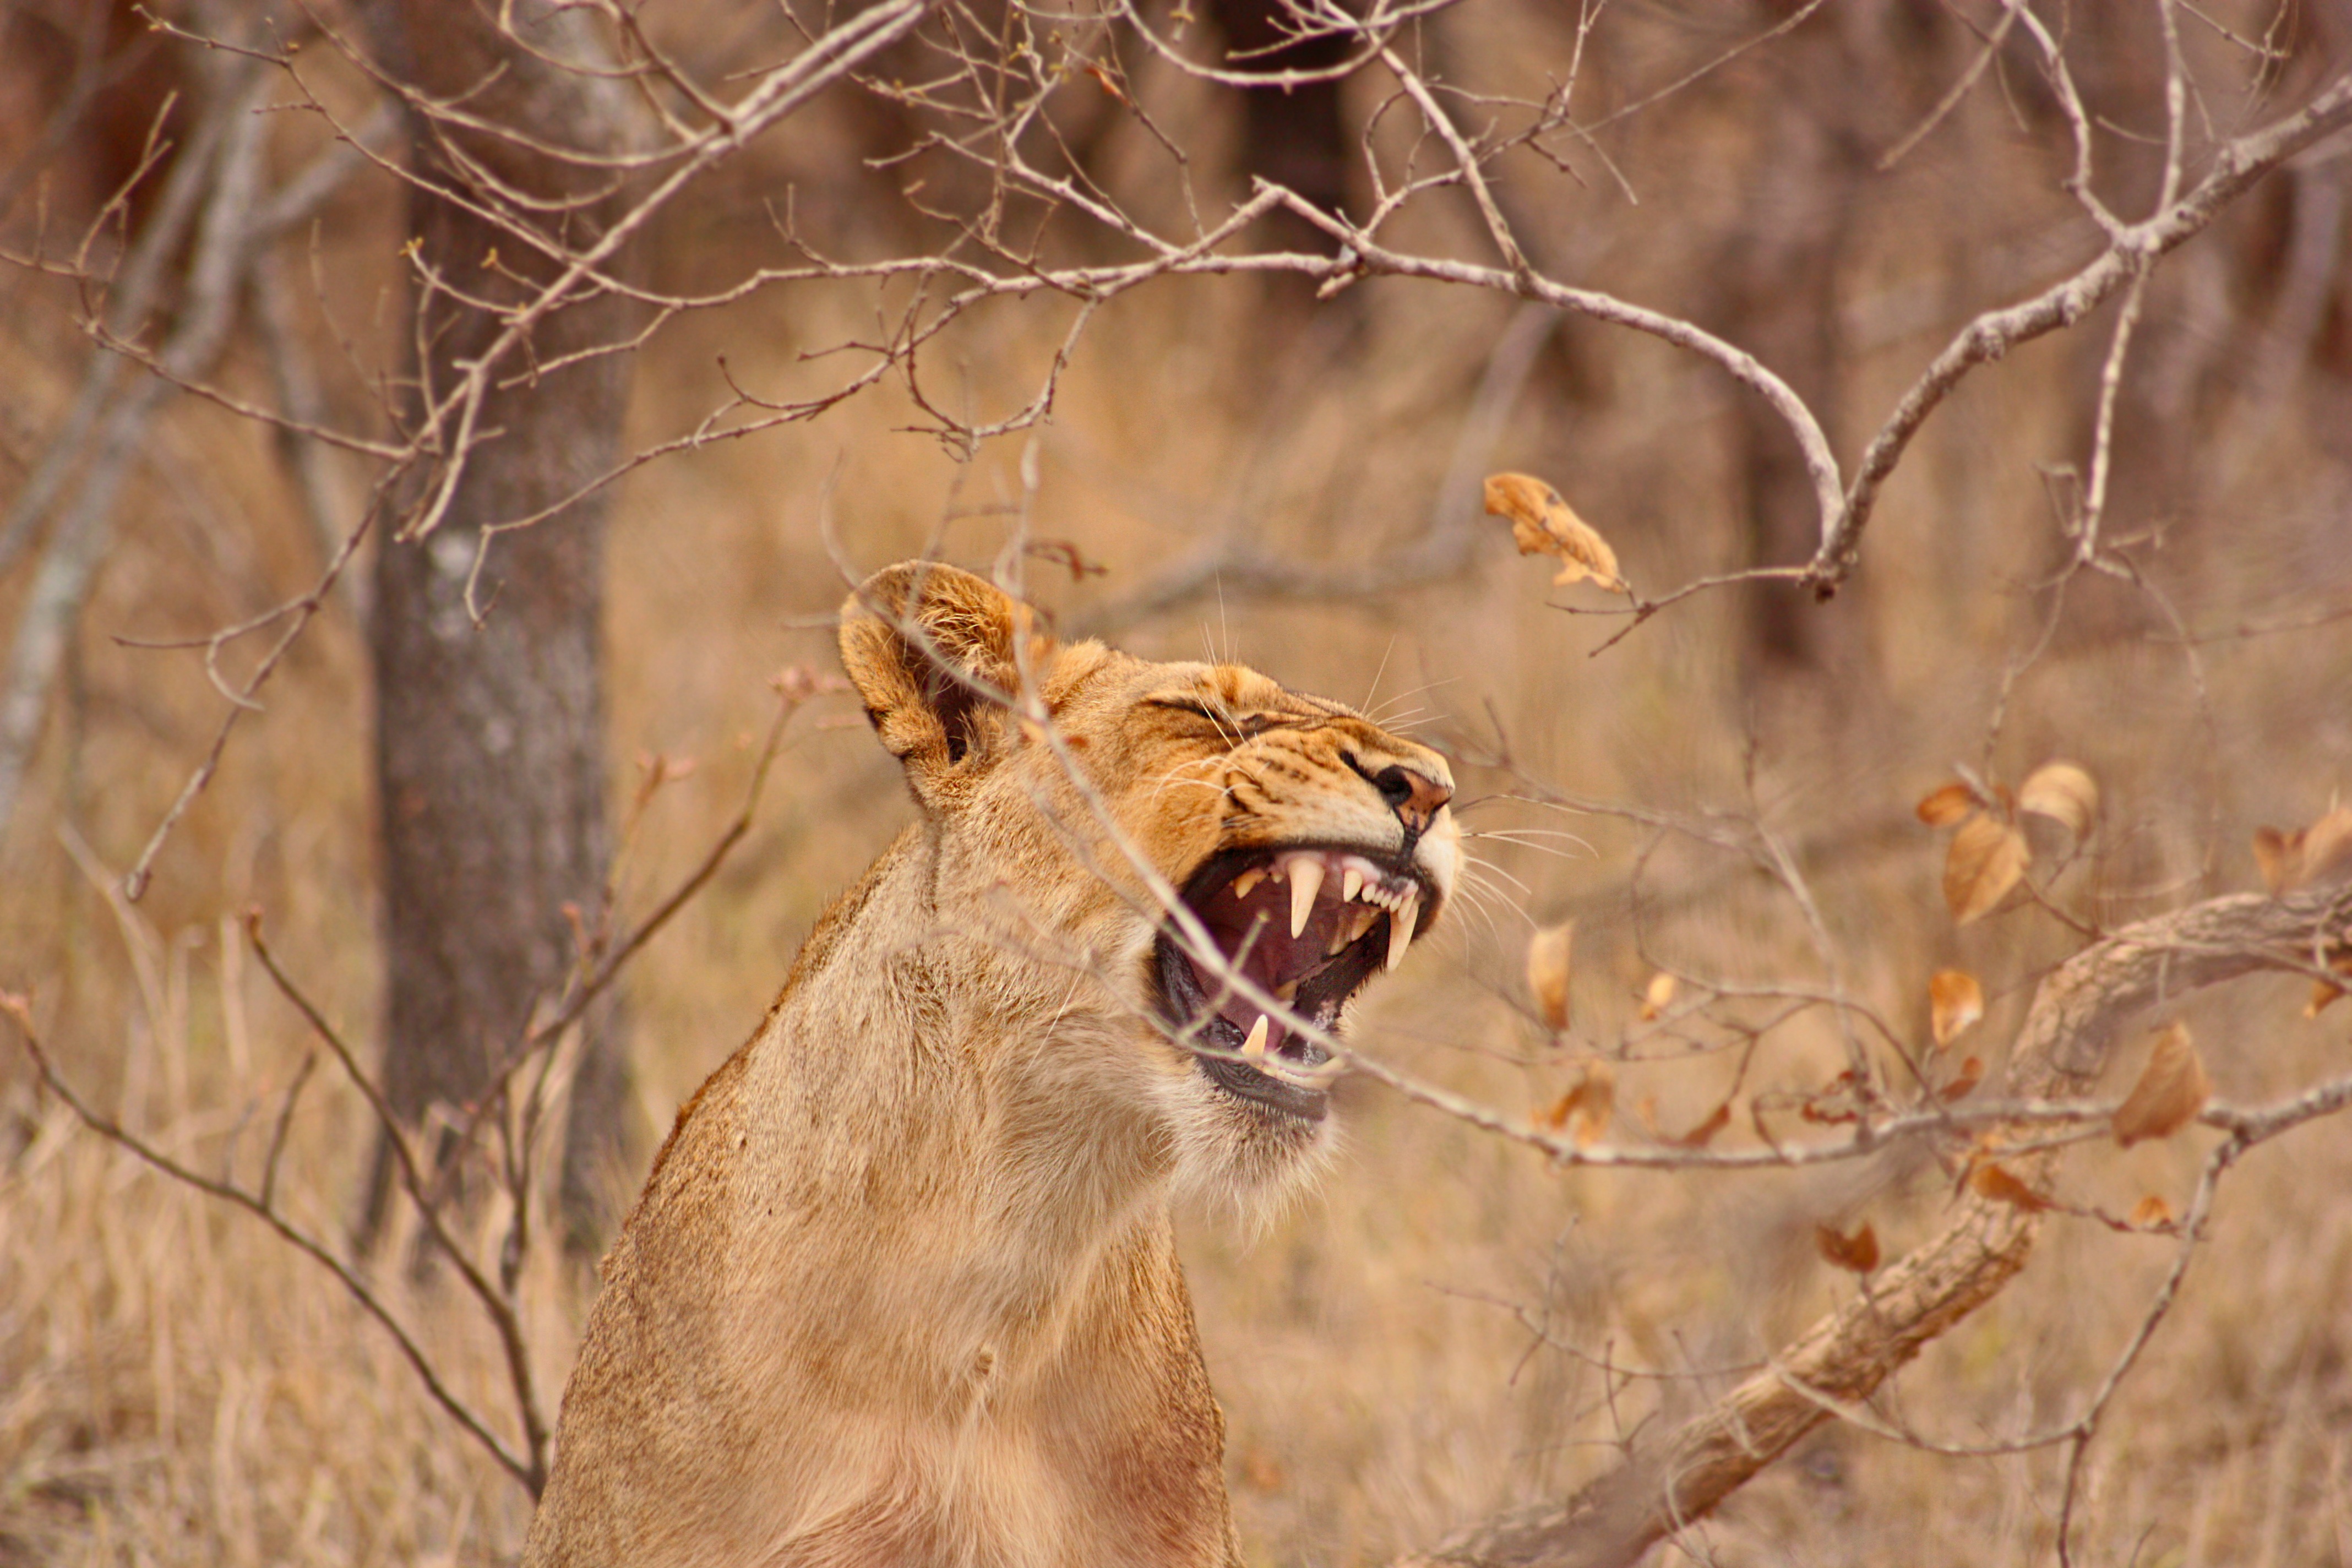
nature, hair, animal, summer, wildlife, wild, bush, orange, africa, feline, mammal, mane, ear, yellow, fauna, savanna, lion, lioness, whiskers, colors, roar, savannah, tiger, hot, vertebrate, teeth, muzzle, felines, animal world, safari, leo, pride, language, anger, south africa, bite, big cats, leoni, cat like mammal